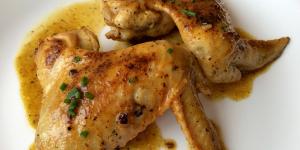
alitas de pollo al curry